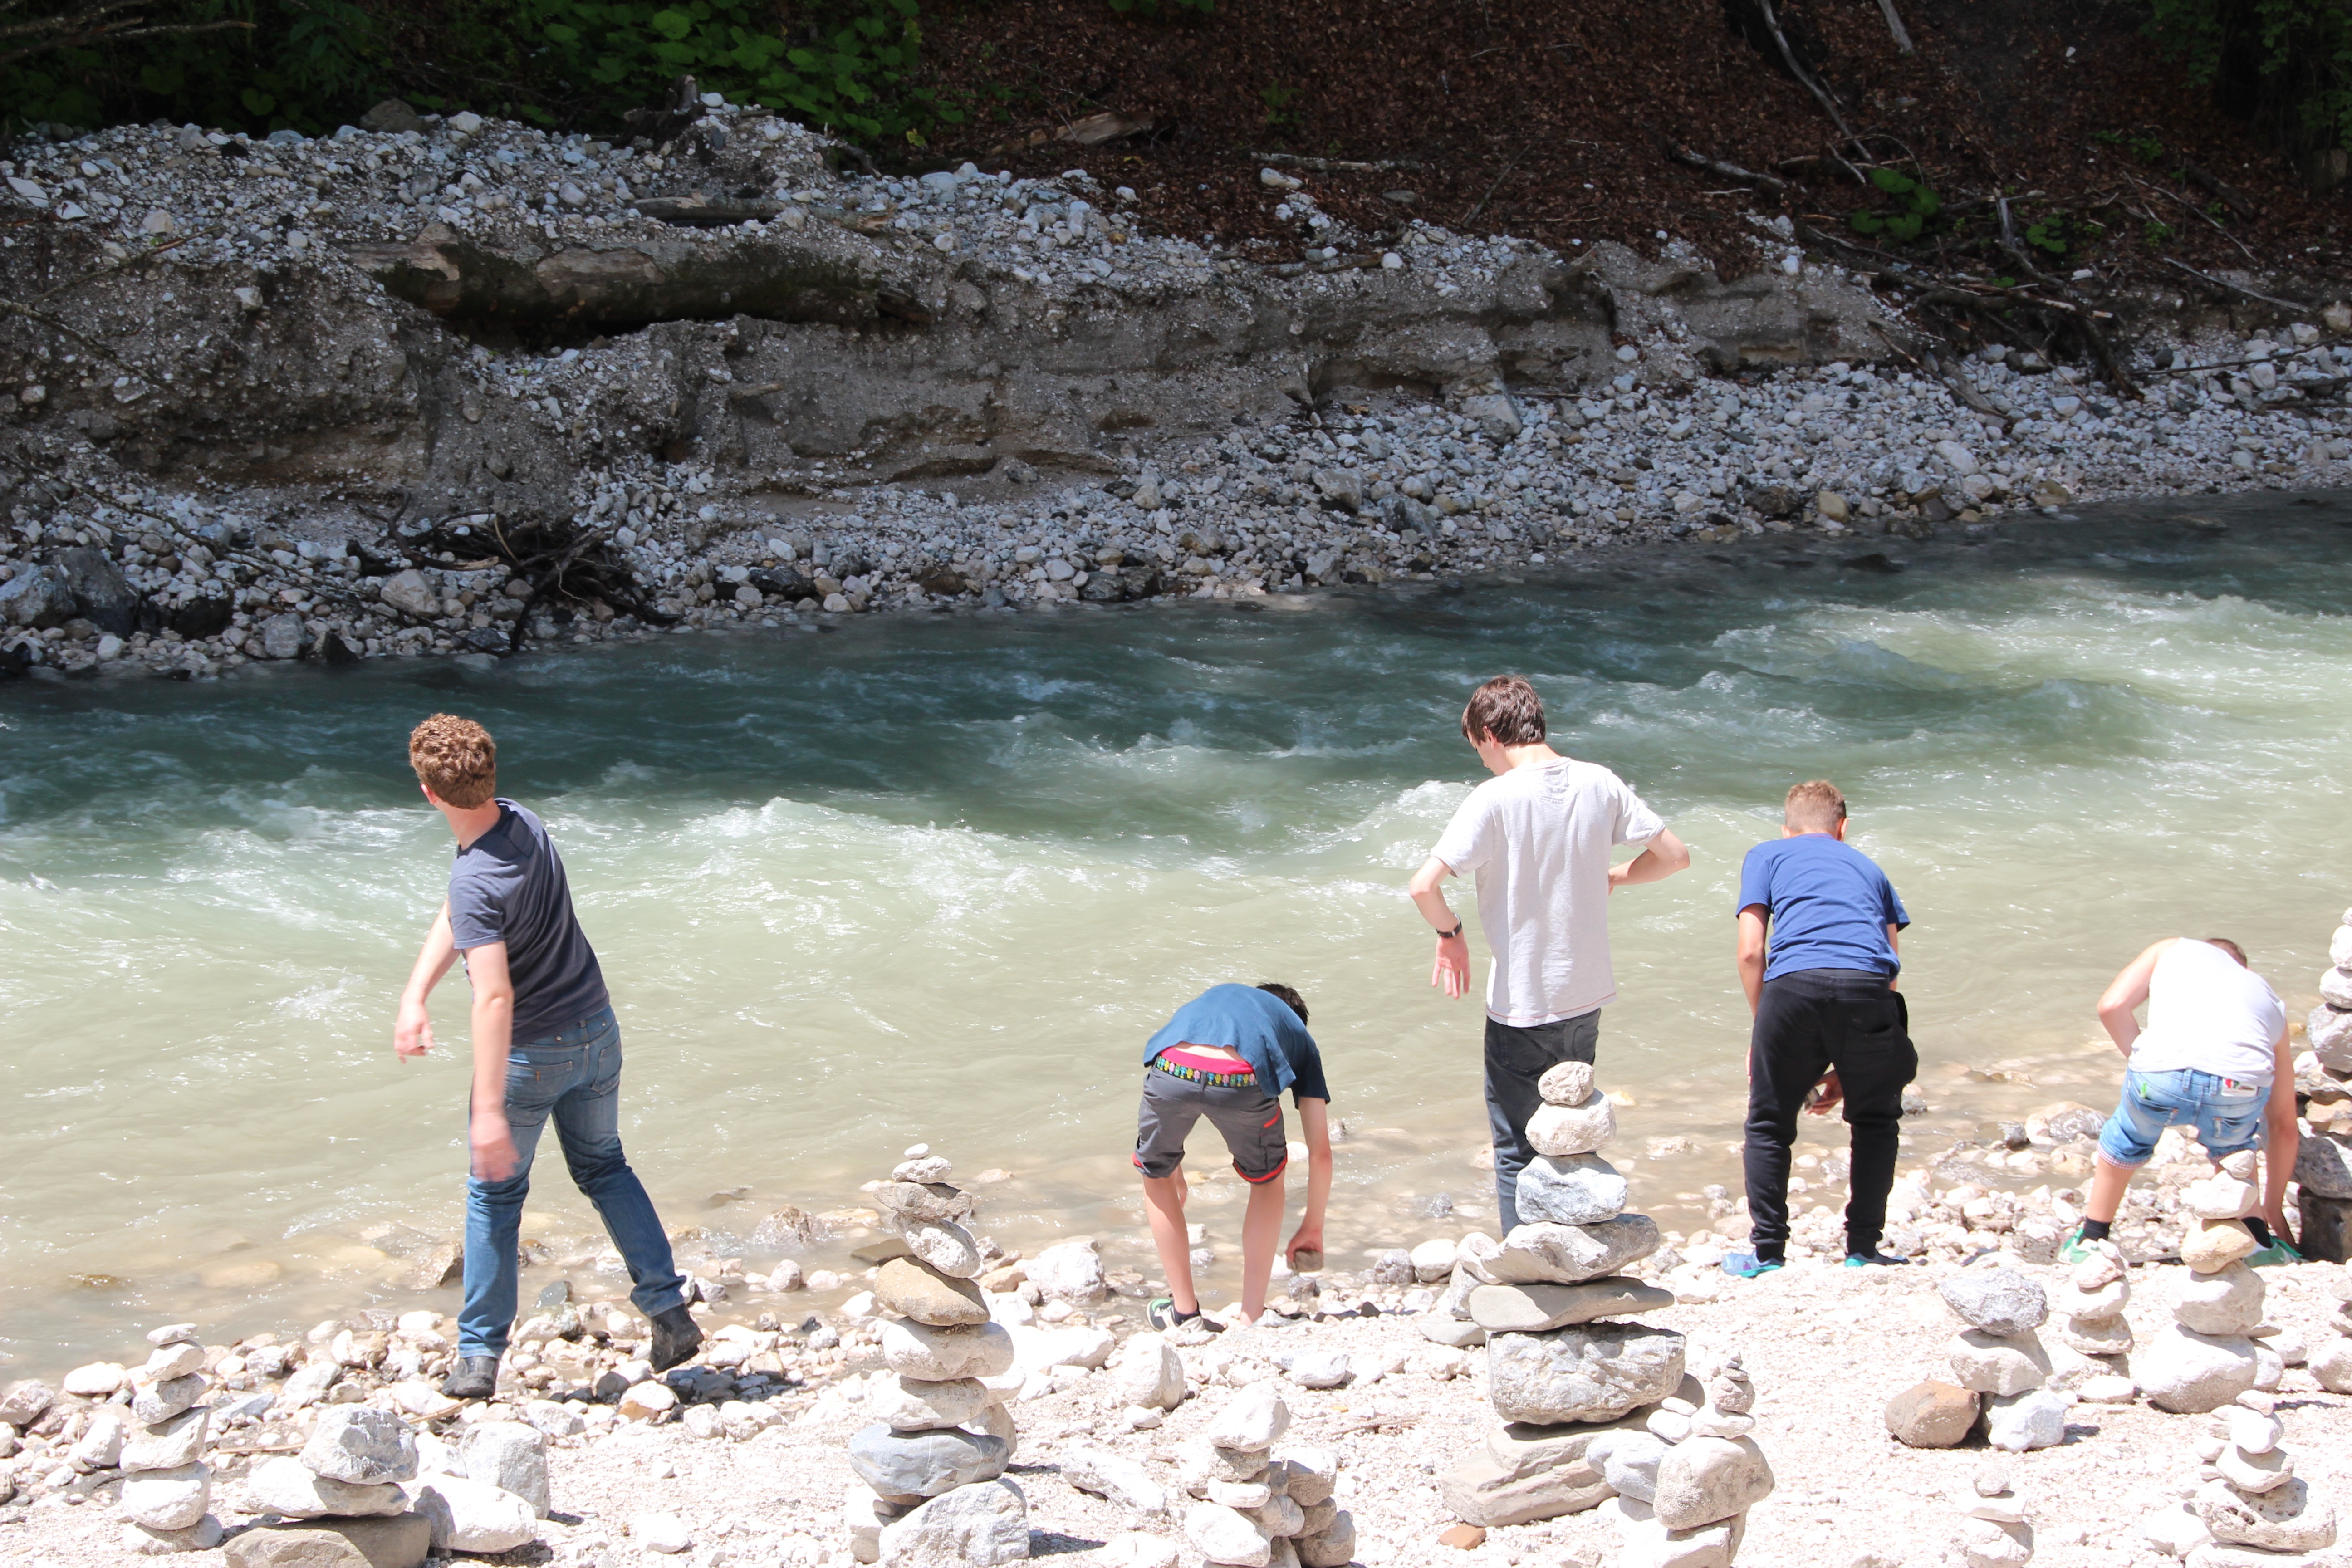
sea, coast, water, walking, people, play, adventure, river, vacation, body of water, children, geology, stone's throw